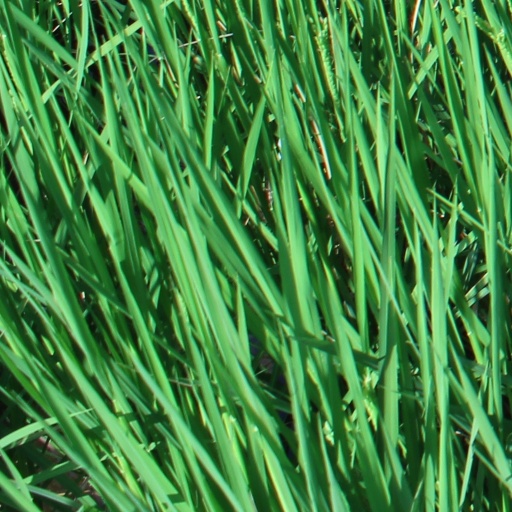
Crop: rice